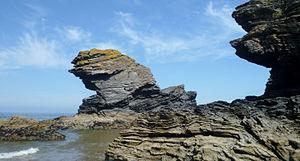
Le Ceredigion est un comté du pays de Galles.